Jermaine Pennant

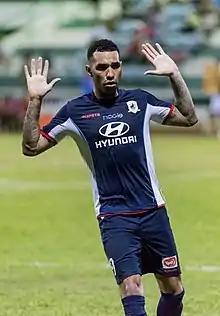
Pennant with Tampines Rovers in 2016

After failing a trial with Thailand club Muangthong United, Pennant had a trial in January 2016 with the Singapore-based Tampines Rovers, which led to a 12-month contract. According to the local media, he was to take a 70% pay cut from his salary at Wigan. On 26 February 2016, he scored his first goal in a friendly match against Hougang United from a free-kick. Pennant went on to score against Home United and against Warriors .